Junot Díaz

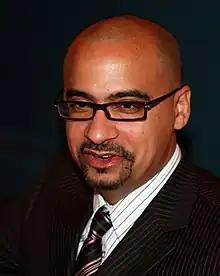
Díaz in 2012

Junot Díaz (born December 31, 1968) is a Dominican American writer, creative writing professor at Massachusetts Institute of Technology, and a former fiction editor at "Boston Review". Central to Díaz's work is the immigrant experience, particularly the Latino immigrant experience.